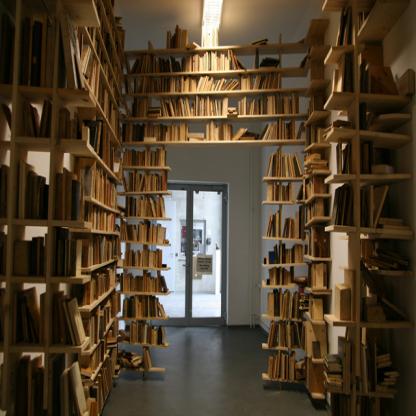
Scene: Indoor